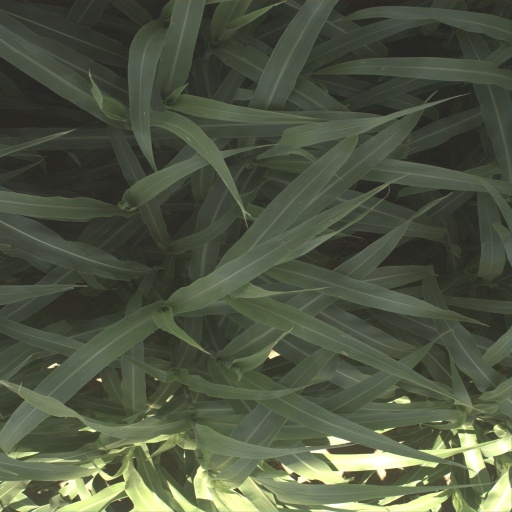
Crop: sorghum